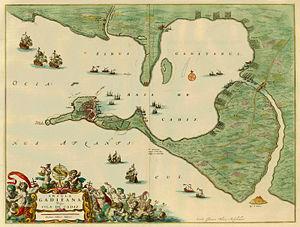
Le port de la baie de Cadix est un complexe portuaire situé sur le littoral atlantique espagnol, dans la province de Cadix, en Andalousie. Il regroupe cinq ports autrefois indépendants et dispersés sur trois communes, dans une structure placée sous la tutelle du ministère de l'Équipement. Héritier d'une histoire prestigieuse, le port de la Baie bénéficie d'une situation privilégiée et connaît depuis plusieurs années une croissance soutenue qui le place parmi les premiers ports andalous et espagnols.
La prise de Cadix est un épisode de la guerre anglo-espagnole.